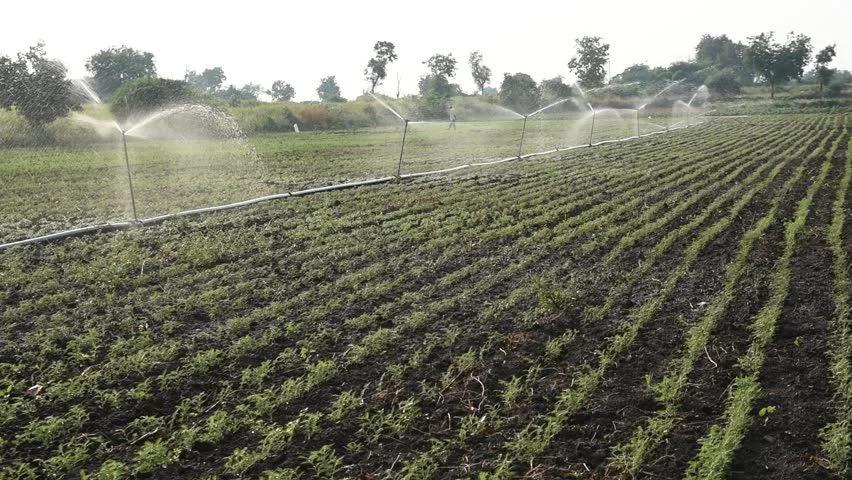
Sehemu kubwa ya shamba iliyolimwa na kupandwa mazao kwa kufuata mistari iliyonyooka huku pamewekewa mabomba yanayosaidia kwa shughuli za umwagiliaji shambani humo.